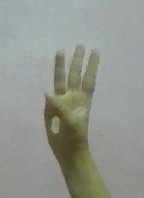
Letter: thaa